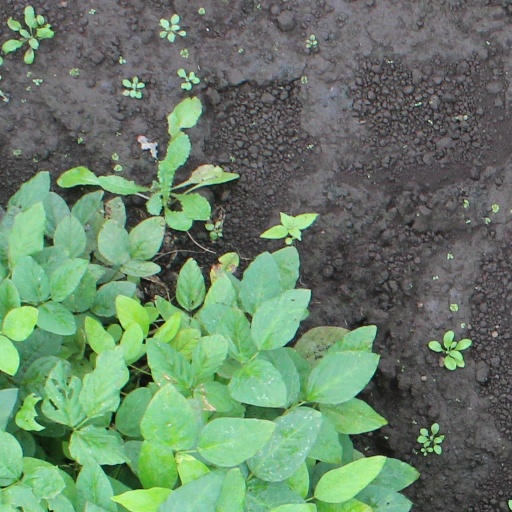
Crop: soybean